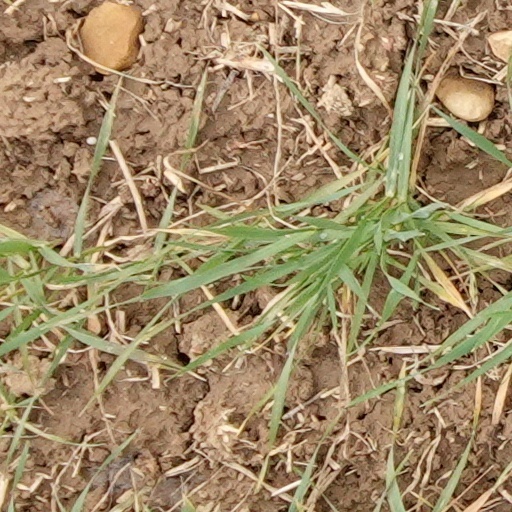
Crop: wheat